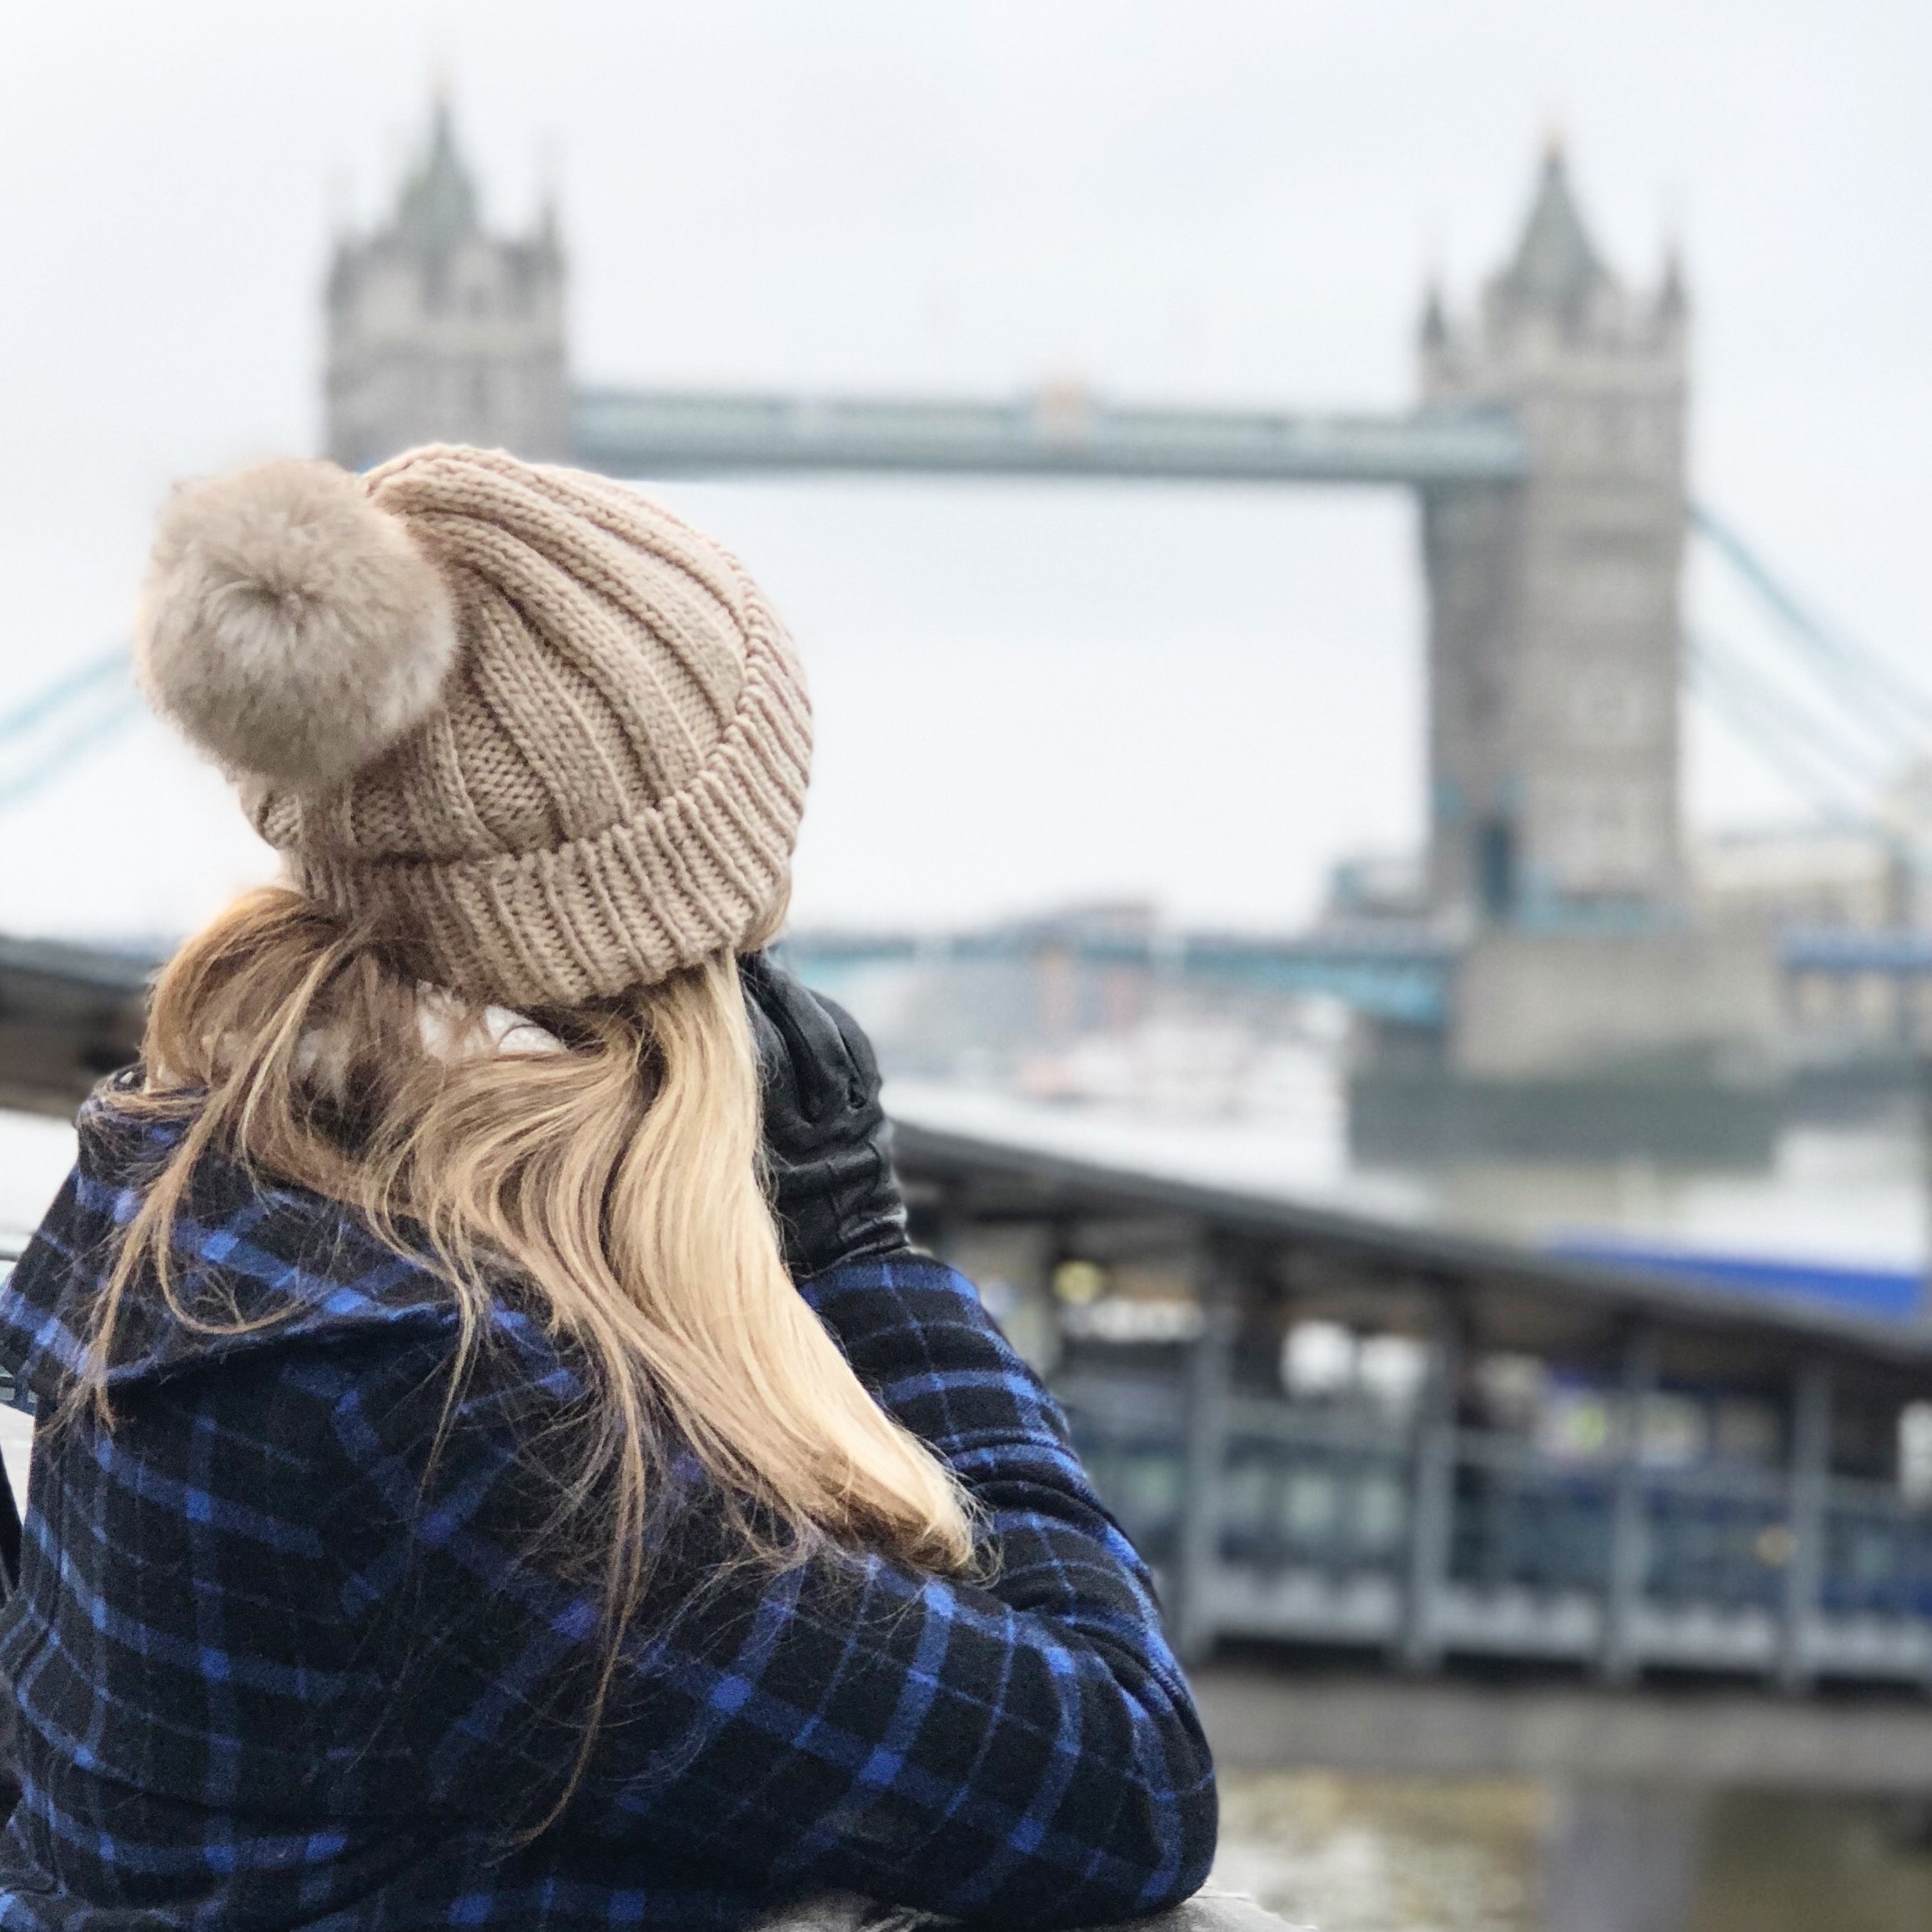
hair, blond, water, fur, beanie, headgear, long hair, tourism, photography, winter, outerwear, street fashion, bridge, travel, city, ear